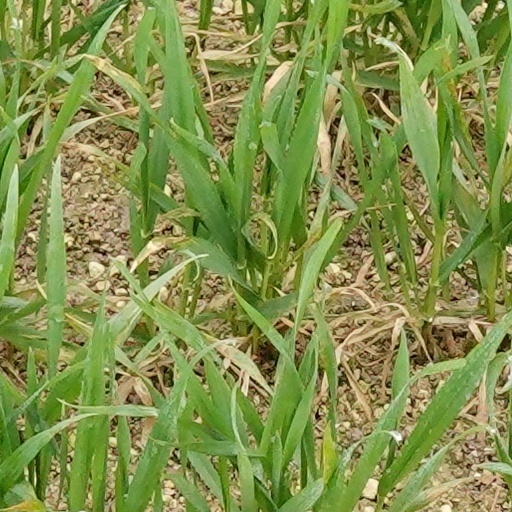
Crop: wheat